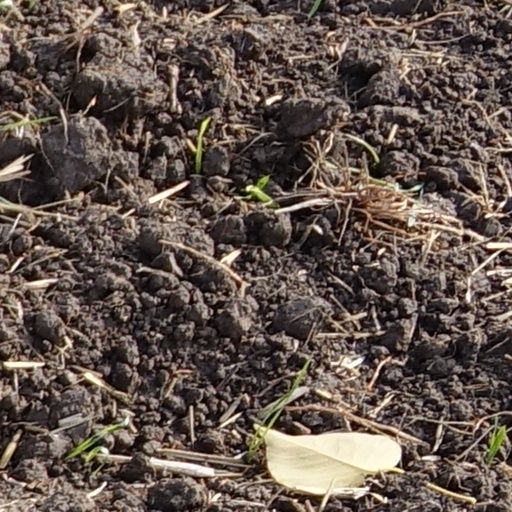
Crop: wheat